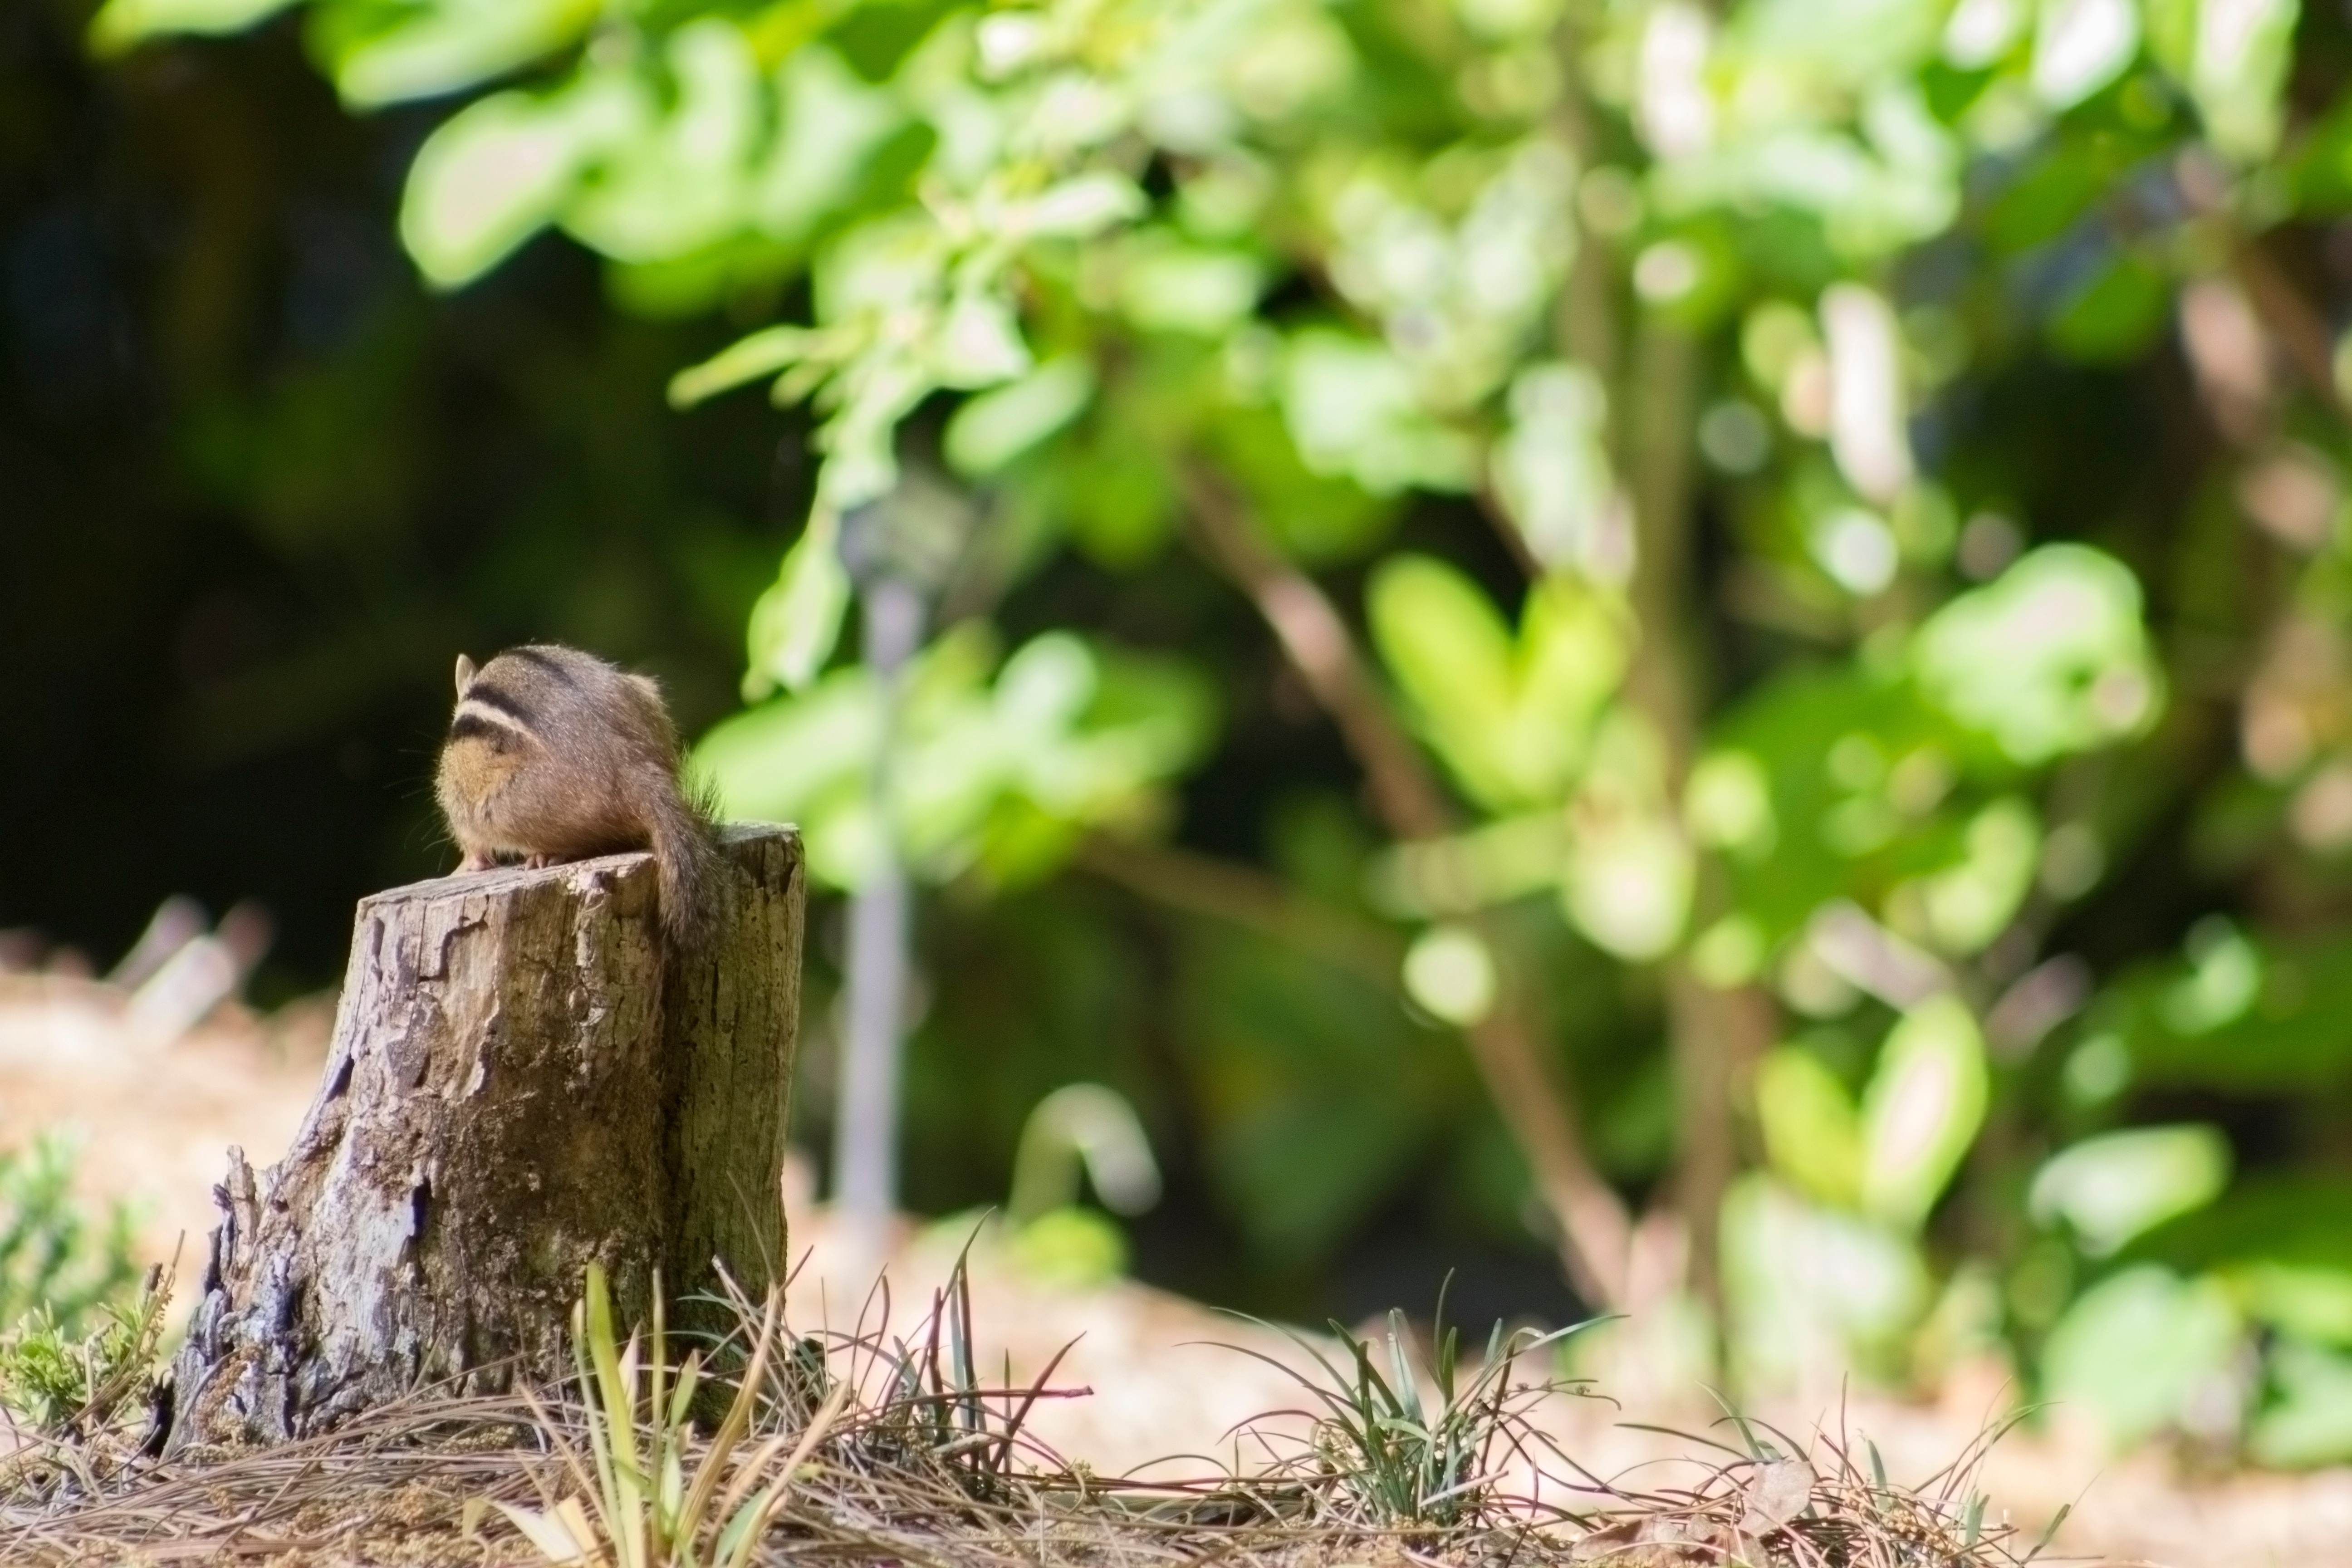
tree, nature, forest, grass, branch, flower, wildlife, green, jungle, botany, garden, flora, fauna